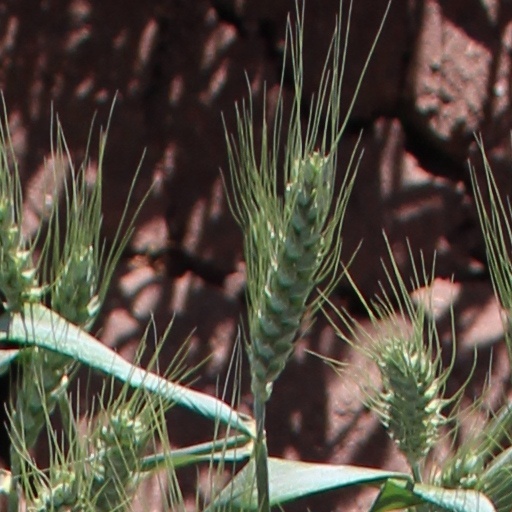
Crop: wheat